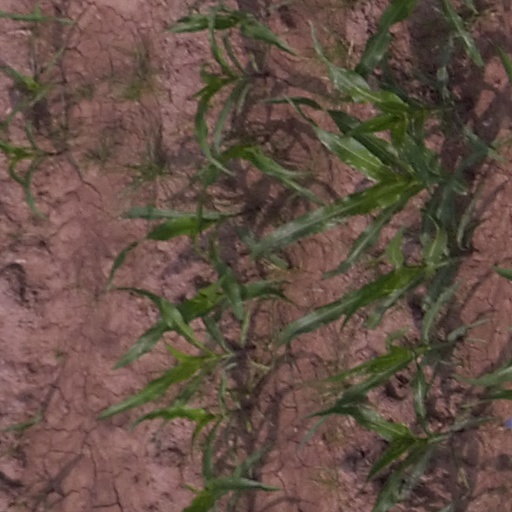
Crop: maize; corn